Manor of Combe Martin

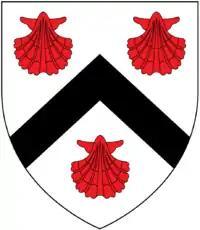
Arms of Pollard of King's Nympton: "Argent, a chevron sable between three escallops gules"

Following the death in 1391 without progeny of Nicholas Audley, 3rd Baron Audley (c.1328-1391) the barony of Barnstaple escheated to the crown. On 25 October 1537 the manor of Combe Martin was granted by King Henry VIII to Sir Richard Pollard, (1505–1542), as the entry in the "Letters & Papers of King Henry VIII" records under the heading "grants October 1537": ""Ric. Pollard. Grant of the manor and borough of Combmeston, Devon, with reservation of gold and silver mines, &c. Hampton Court, 20 Oct. 29 Hen. VIII. Del. Westm., 25 Oct. 1537—P.S."" Pollard was an assistant of Thomas Cromwell in administering the surrender of religious houses following the Dissolution of the monasteries, and was employed particularly as a surveyor who visited the premises and made a detailed valuation of the house's assets and income. He was MP for Taunton (1536) and Devon (1539, 1542). He resided chiefly at Putney, Surrey, thus near the Royal Court. In 1540 he was granted the newly dissolved Forde Abbey. He was the 2nd son of Sir Lewis Pollard (c.1465-1526) of King's Nympton, Justice of the Common Pleas from 1514 to 1526 and MP for Totnes in 1491. Sir Richard's son Sir John Pollard sold the manor of Combe Martin to his tenants and the demesne lands to his servant William Hancocke.